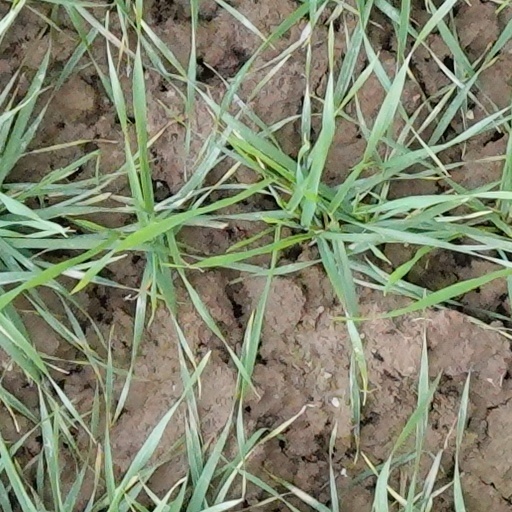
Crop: wheat